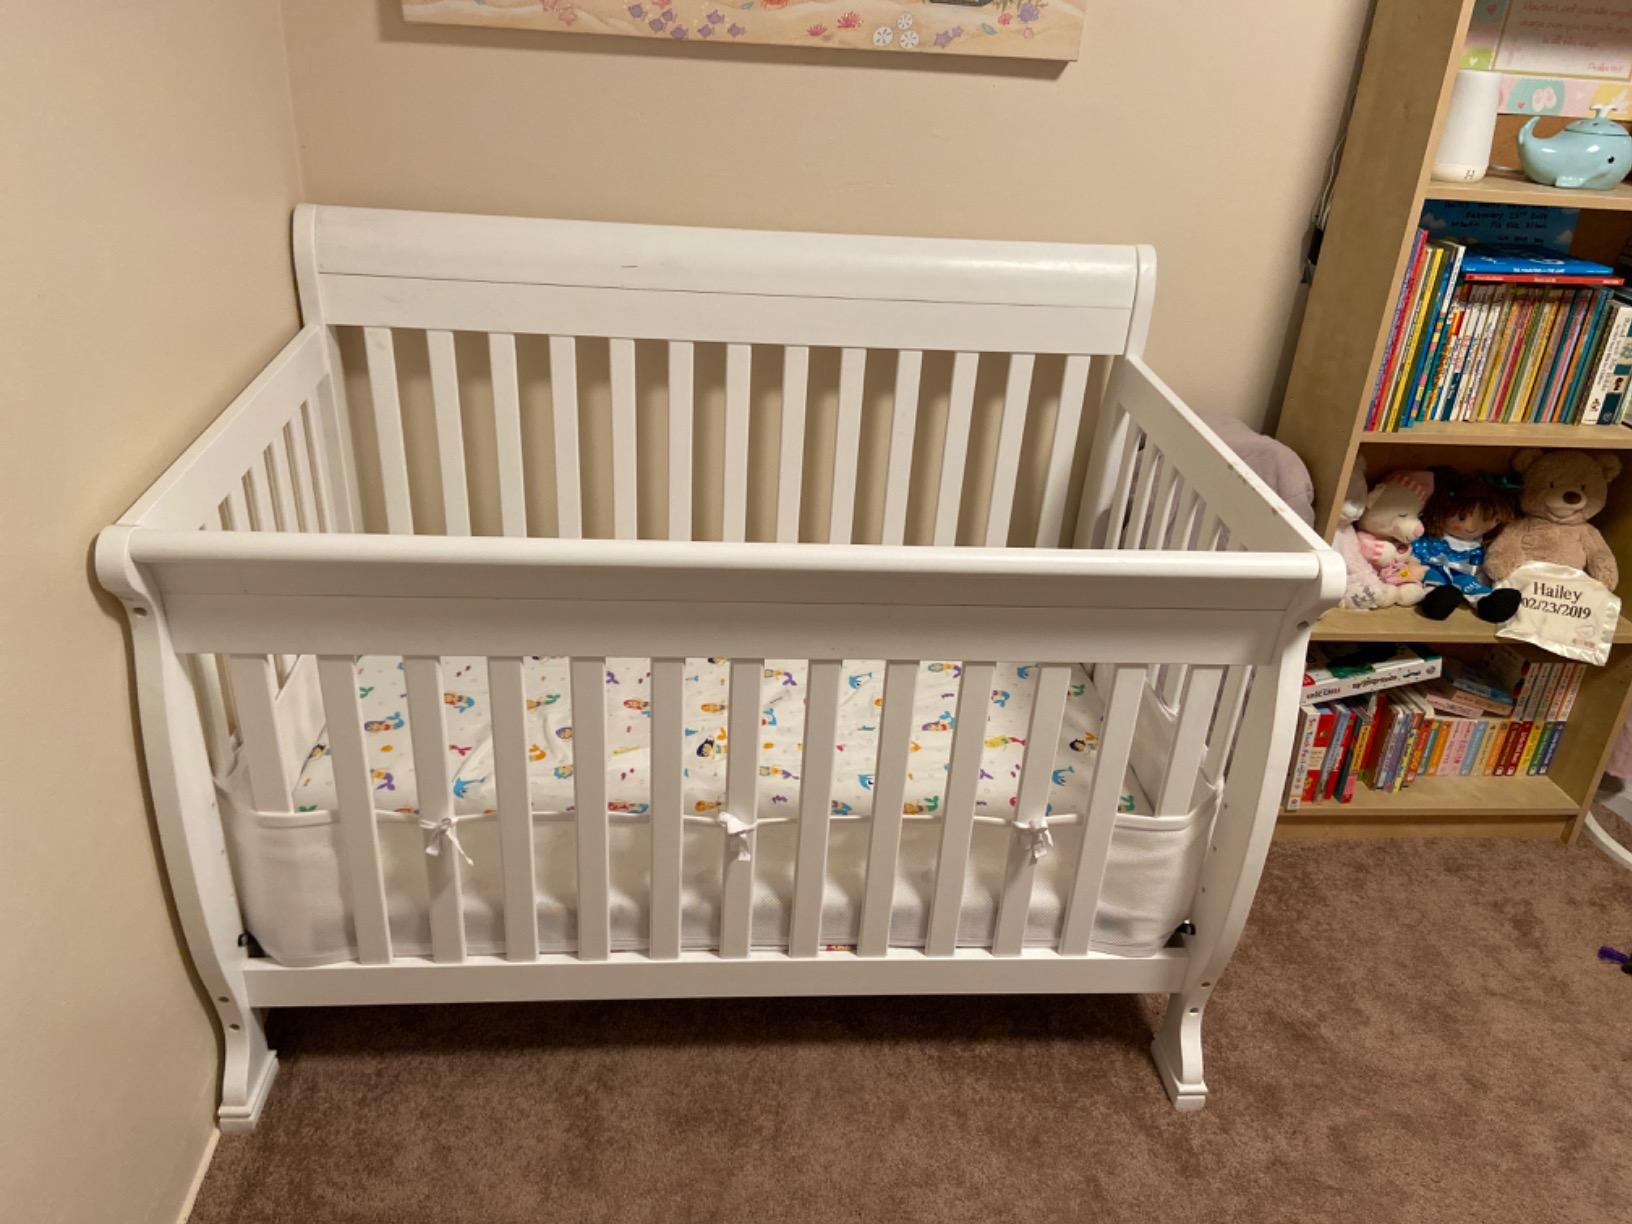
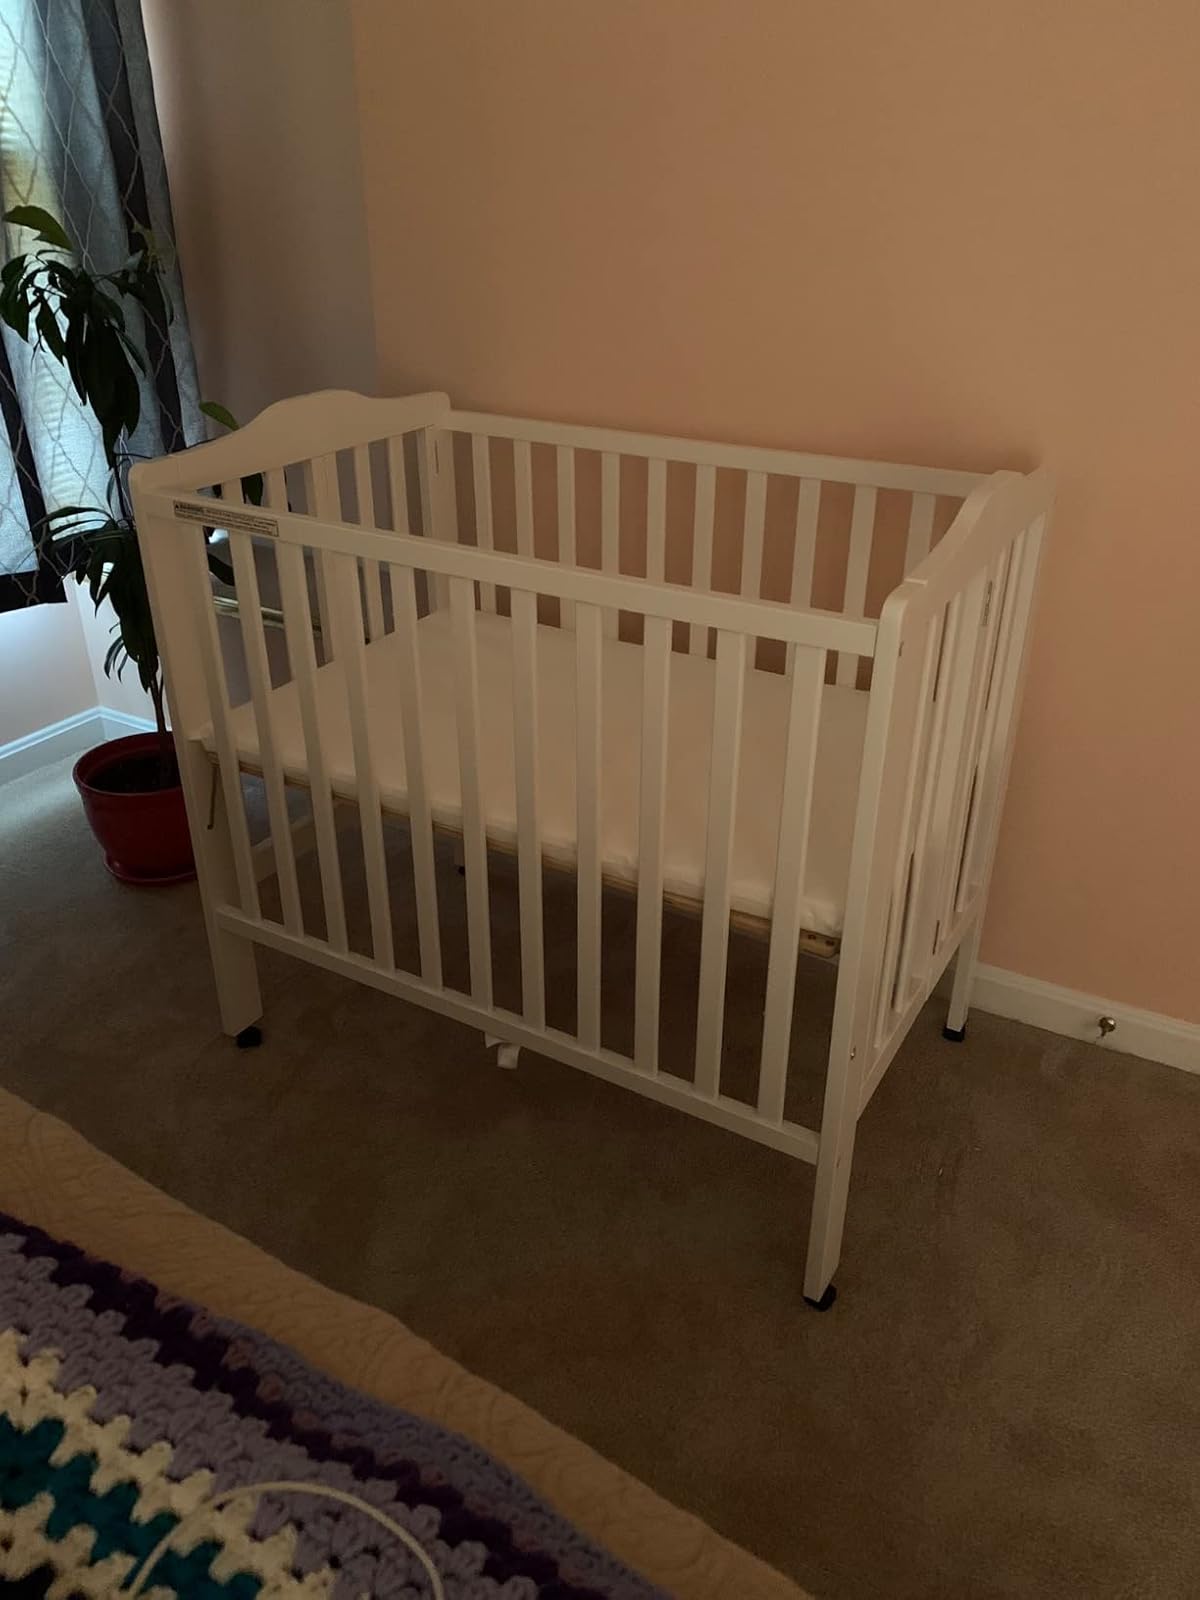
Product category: products_crib
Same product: no